Tuan Direktur

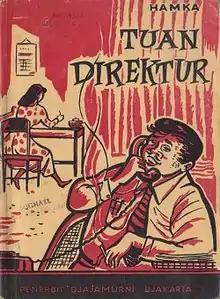
Cover of the 4th printing

Tuan Direktur (literally "Mr Director") is a 1939 novel by the Indonesian Muslim cleric and writer Haji Abdul Malik Karim Amrullah (Hamka). Originally published as a serial in Hamka's newspaper "Pedoman Masjarakat", it follows a man from Banjarmasin who goes to Surabaya, becomes rich, but ultimately is driven to insanity. The novel has been seen as a critique of materialism, arrogance, and superstition.